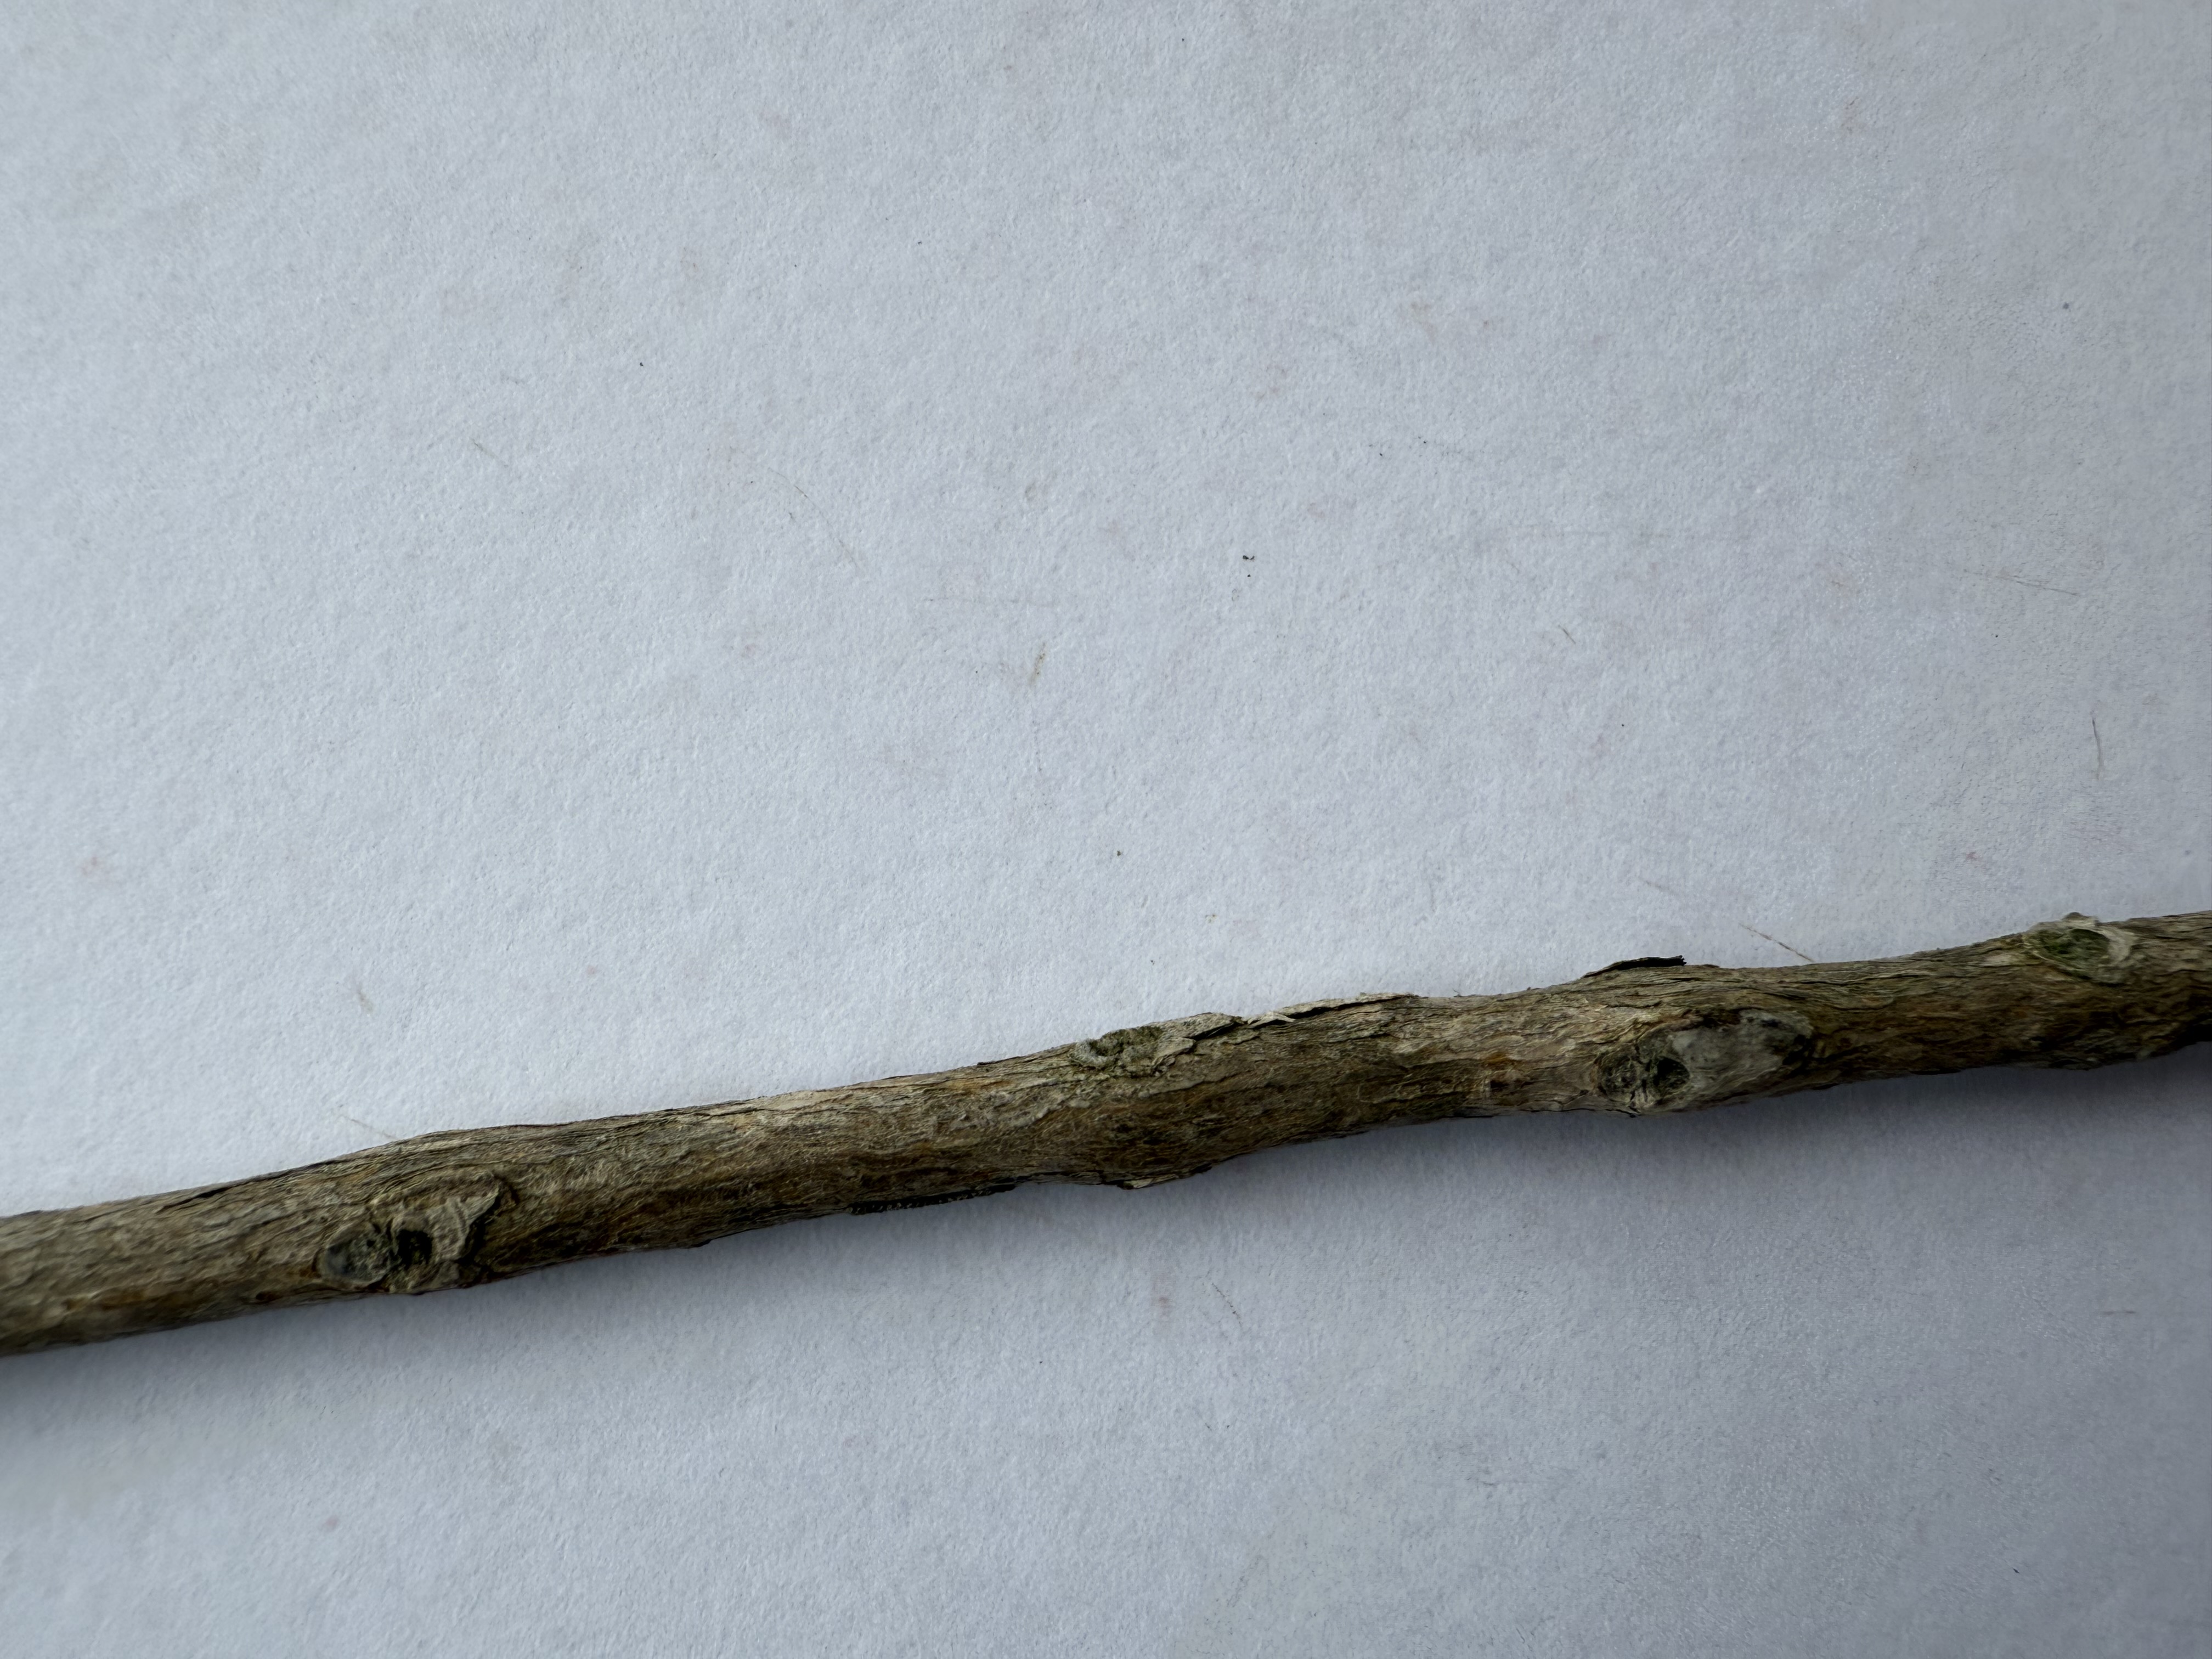
Variety: Feijoa